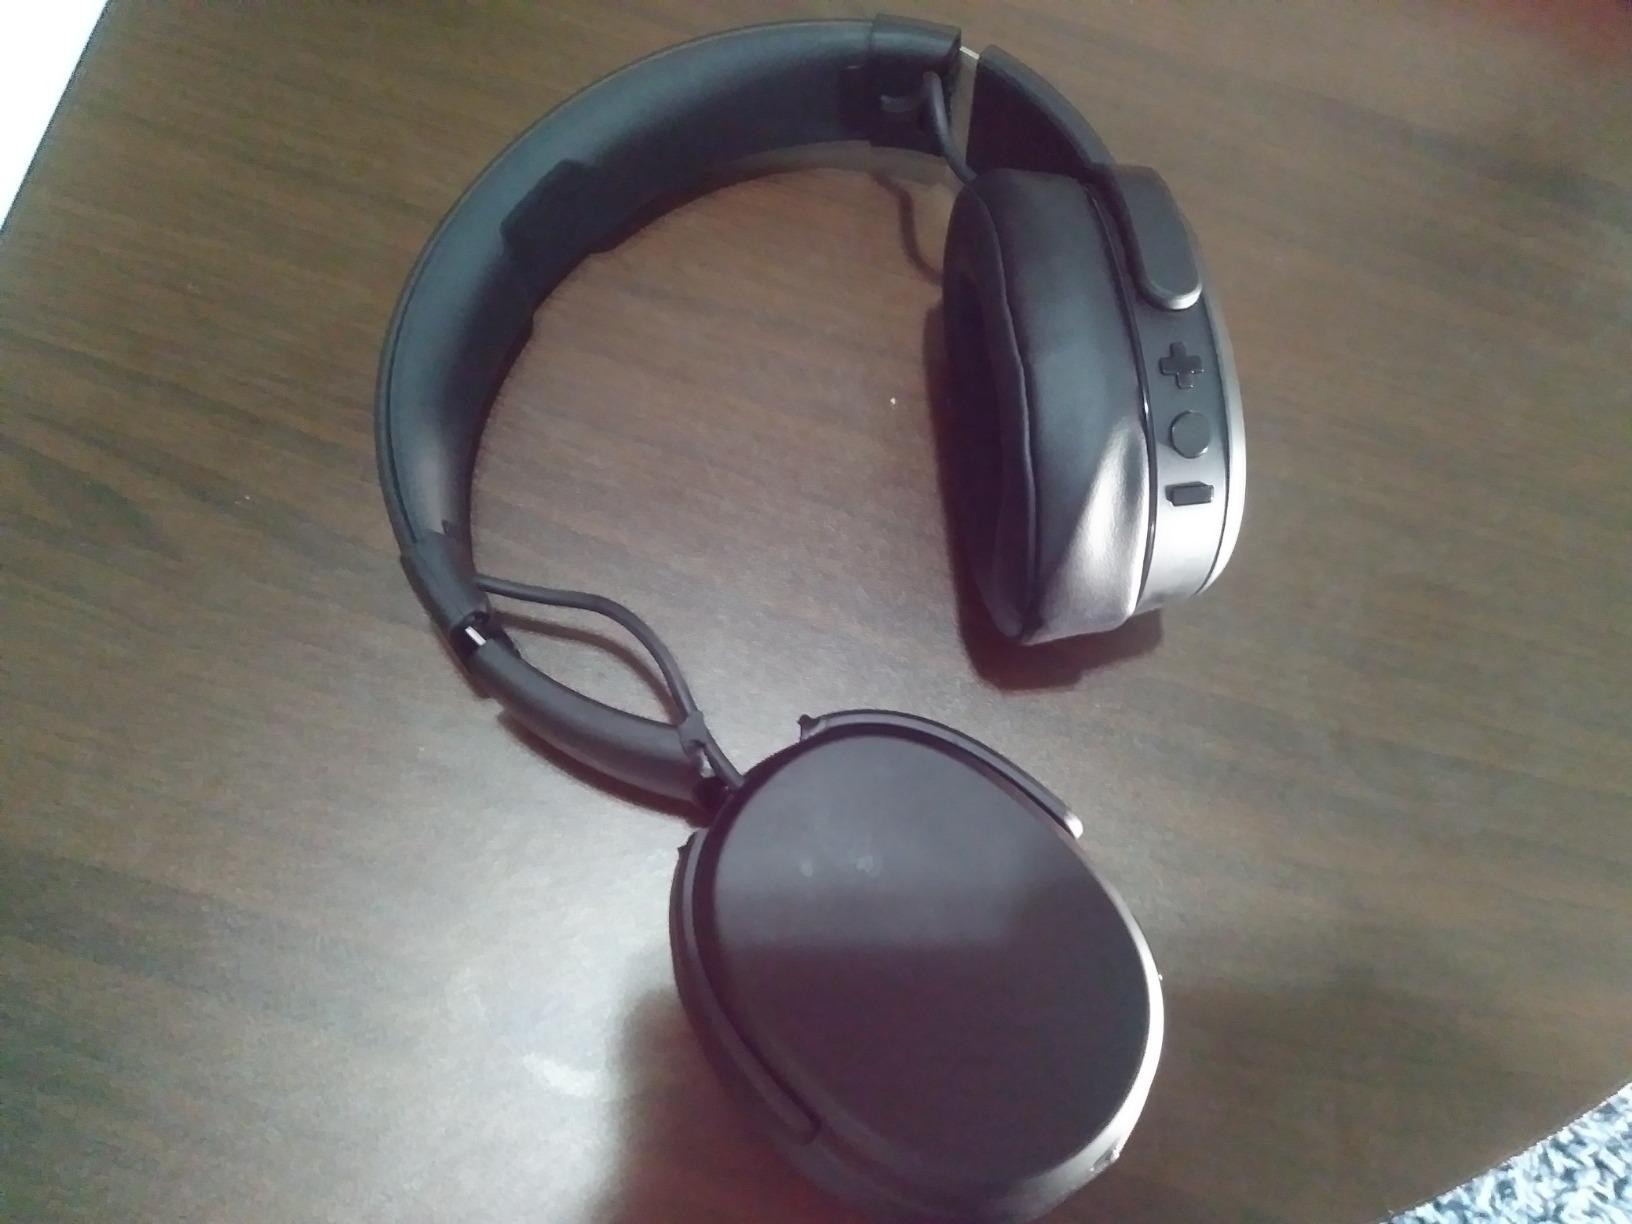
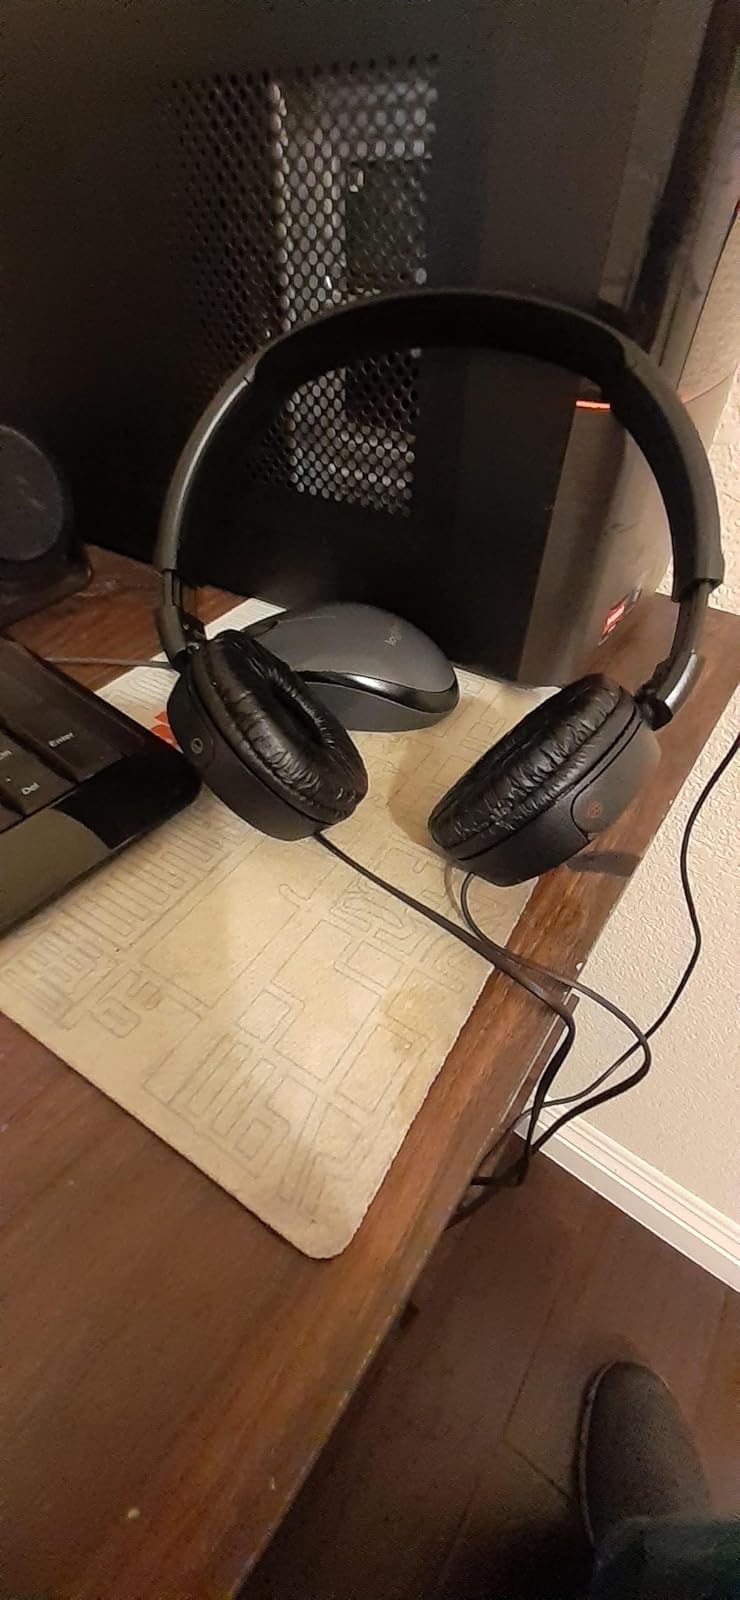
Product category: headphones
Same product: no